Utica Blue Sox

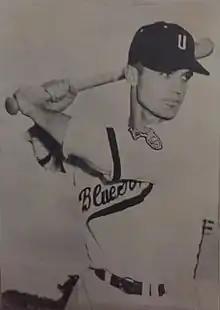

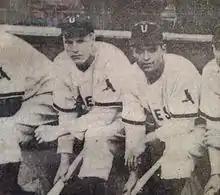
Richie Ashburn and Nick Picciuto Utica Blue Sox 1945

Utica's first baseball team took the field in 1878. The city fielded a team in the New York State League from 1899–1917, then was without professional baseball until 1939, except for one year, 1924, when the Utica Utes, a member of an earlier edition of the New York–Pennsylvania League, moved to Oneonta, New York, in midseason.